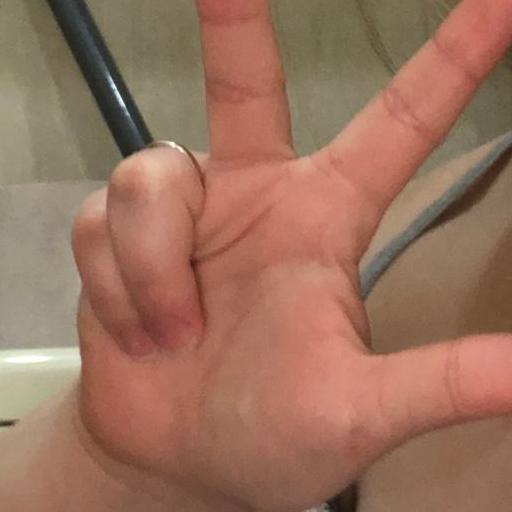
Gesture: three2